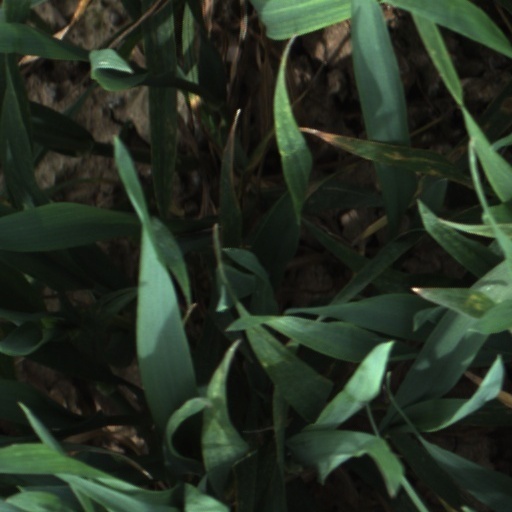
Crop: wheat